Haneef Atmar

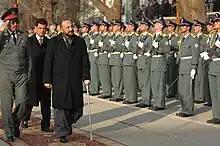
Mohammad Hanif Atmar, arrives at the graduation of Afghan National Police Academy cadets

In 2002, Atmar was invited to join the Transitional Government as the Minister of Rural Rehabilitation & Development and was confirmed with the same portfolio in the cabinet of the newly elected President Hamid Karzai in December 2004. As one of the youngest members of cabinet and a technocrat, he directed his energies into transforming a dysfunctional and non-descript ministry into one of national significance that reached into every province of the country, overseeing an annual budget of nearly 500 million dollars at the end of his four-year tenure.